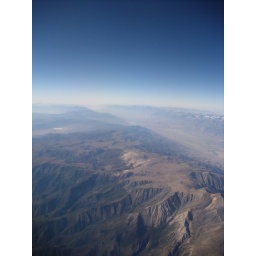
taken through a plane window somewhere around nevada or denver, i cant remember